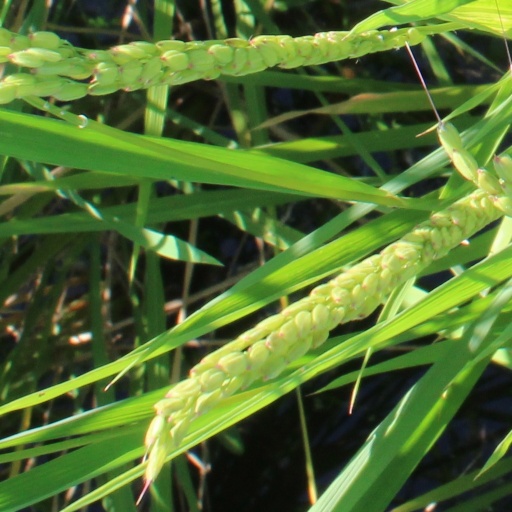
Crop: rice